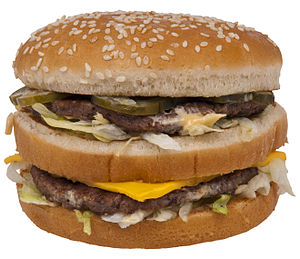
Big Mac
En Big Mac skiller sig ud fra andre burgere ved at være todelt
Big Mac er en af McDonald's burgere. Den blev introduceret i 1968 og består af en tredelt hvedebolle med sesam, heri 28 gram salat, Big Mac Sauce med syltede agurker, 3½ gram frysetørrede løg og to bøffer à 50 g oksekød.